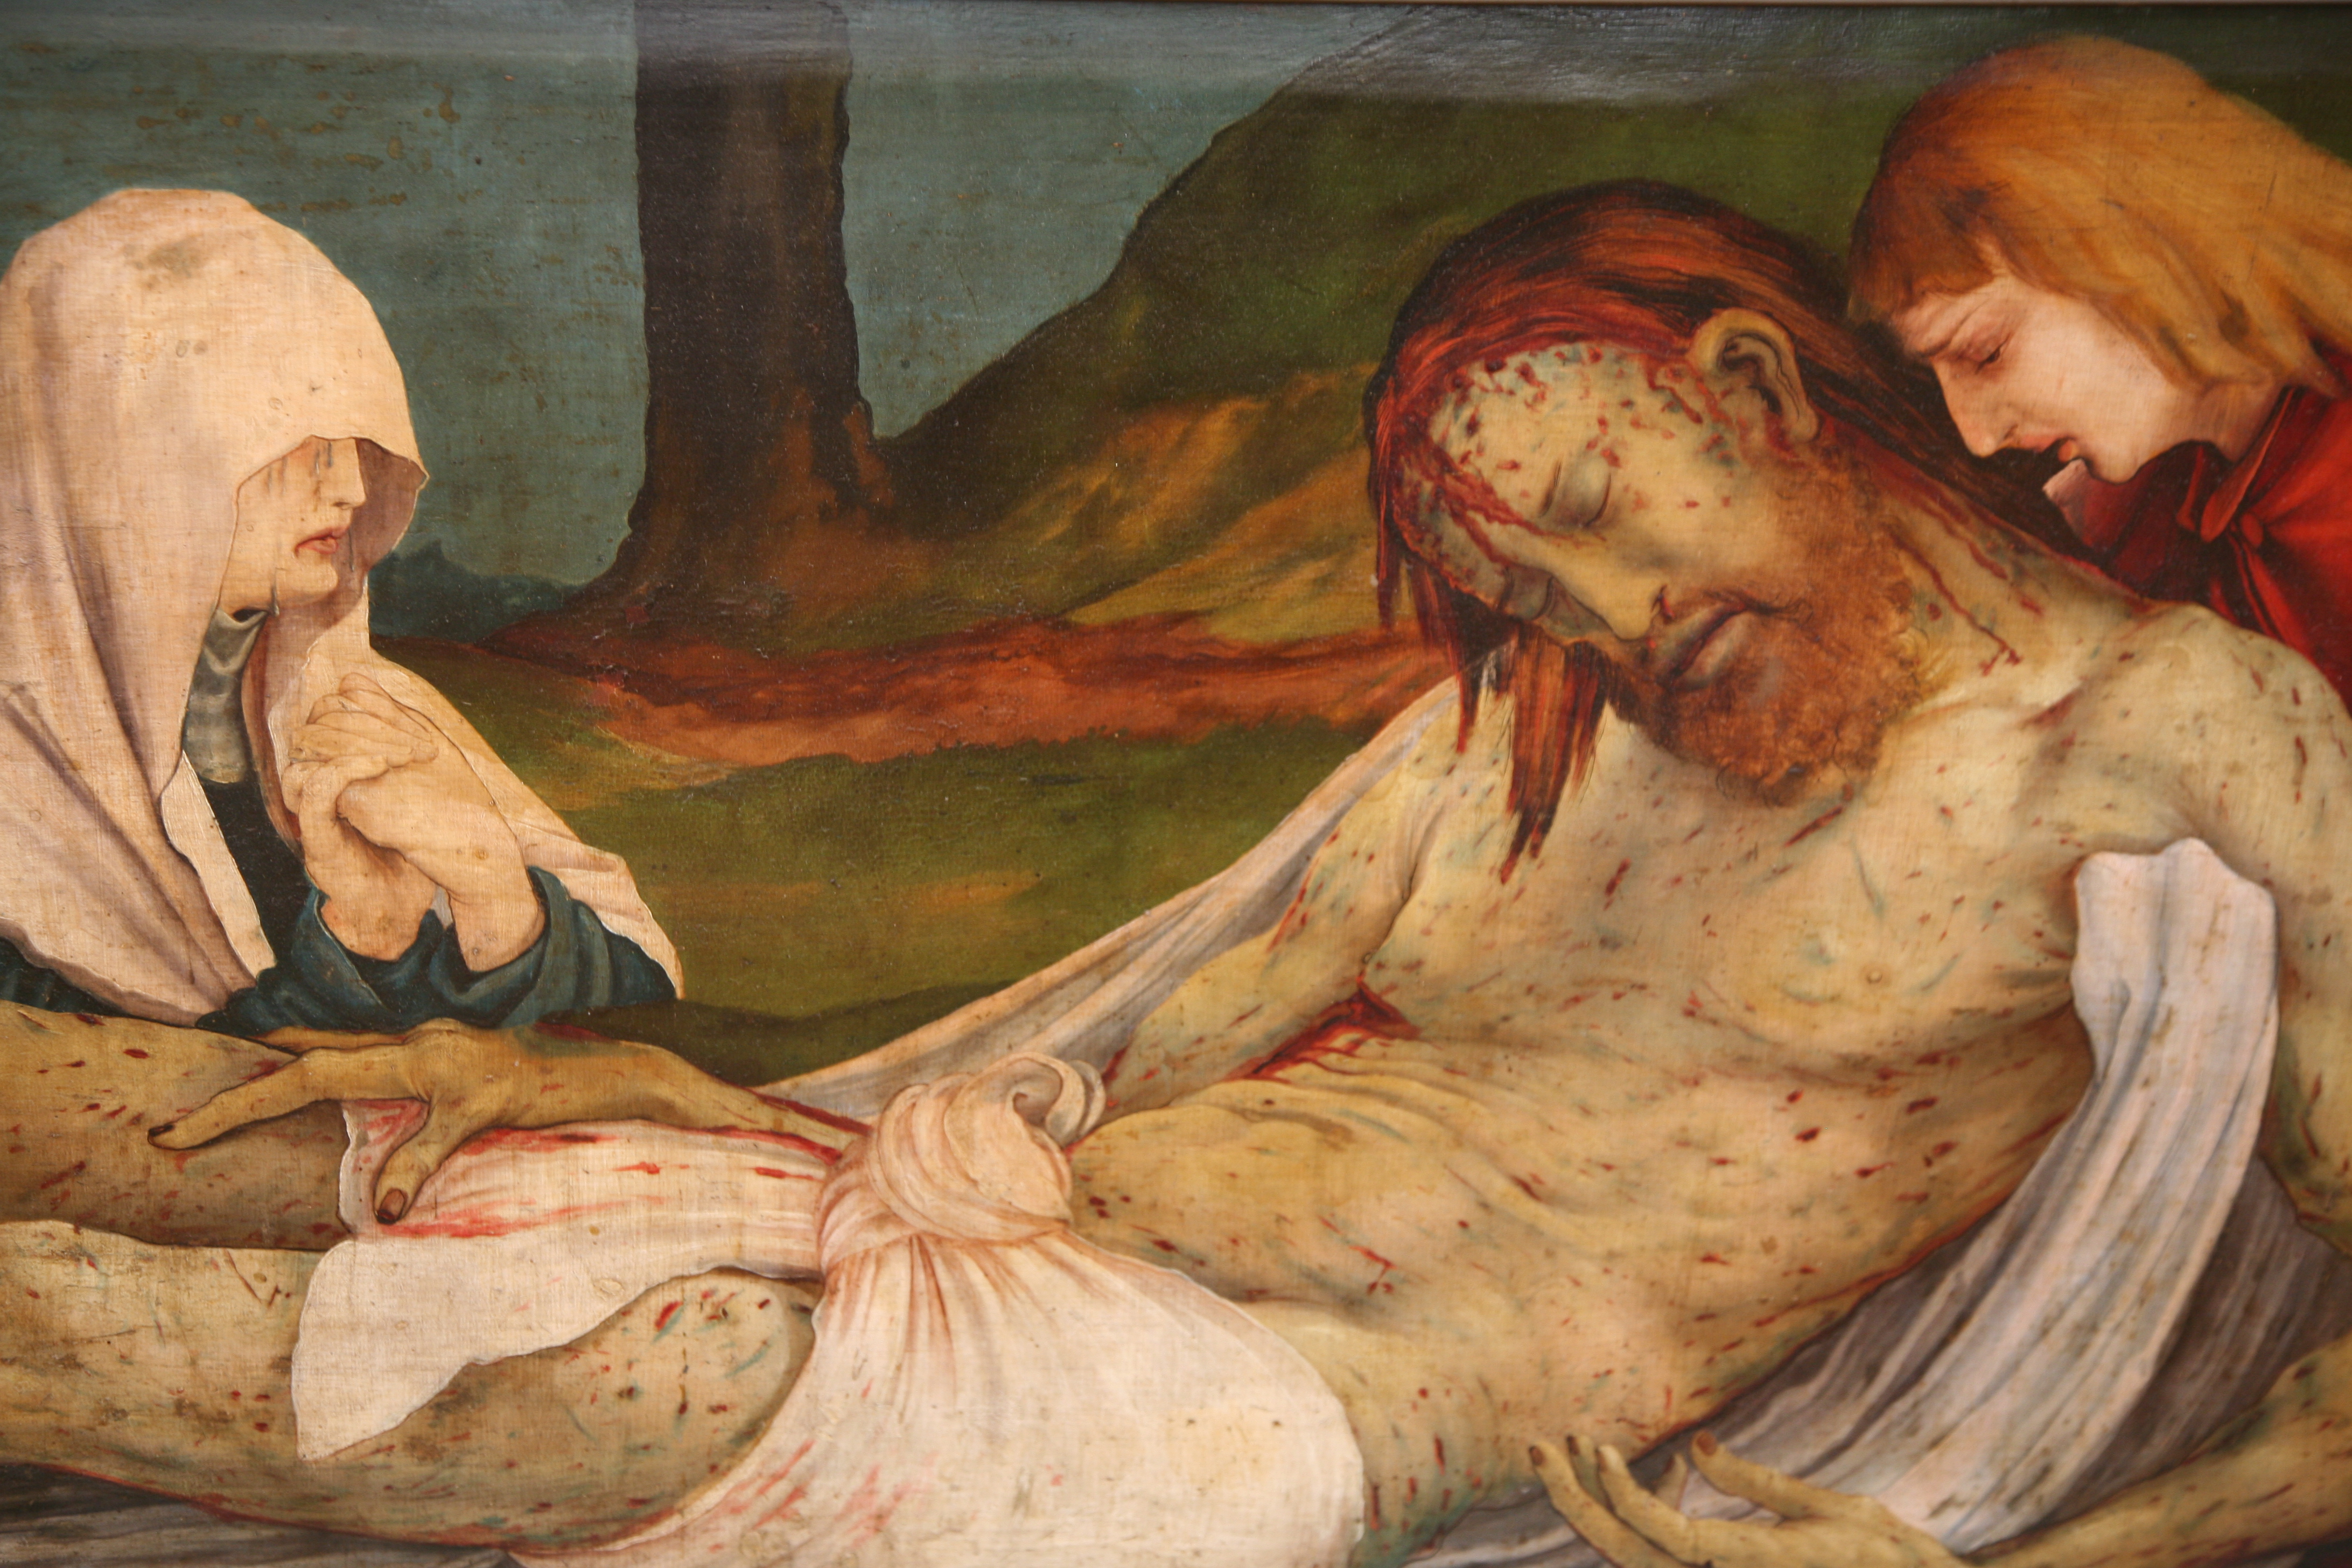
portrait, painting, christ, art, marie, demon, antonin, sacre, grunewald, mythology, vierge, alsace, gothique, retable, unterlinden, ange, satan, agression, saintantoine, issenheim, mus e, modern art, descentedecroix, ancient history, art model